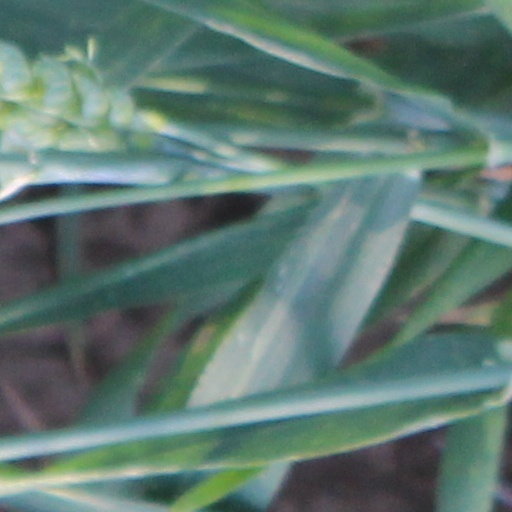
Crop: wheat